Unreal Tournament 2004

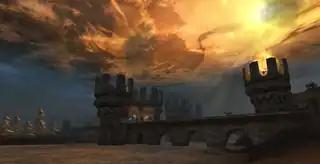
Screenshot of the Onslaught map ONS-Dria

"Unreal Tournament 2004" was built with Unreal Engine 2.5 and the content of its predecessor, "Unreal Tournament 2003". The game was developed by multiple studios, with Epic Games leading the project. Lead programmer Steve Polge described the role of each company involved: